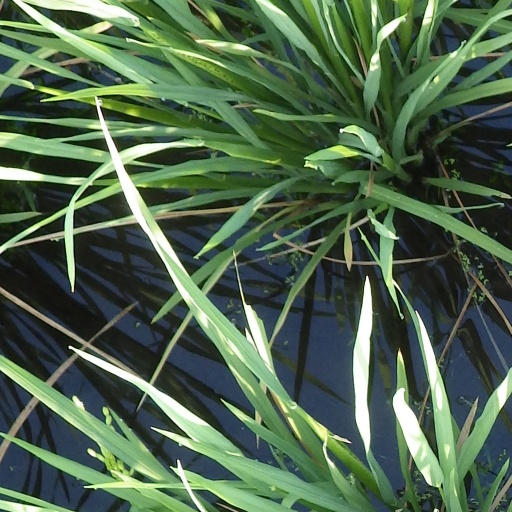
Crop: rice